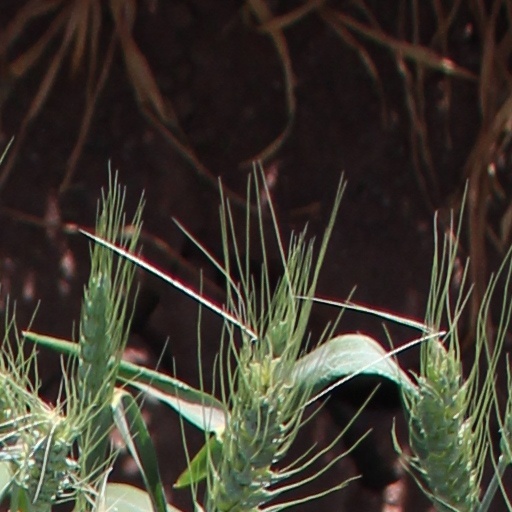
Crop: wheat